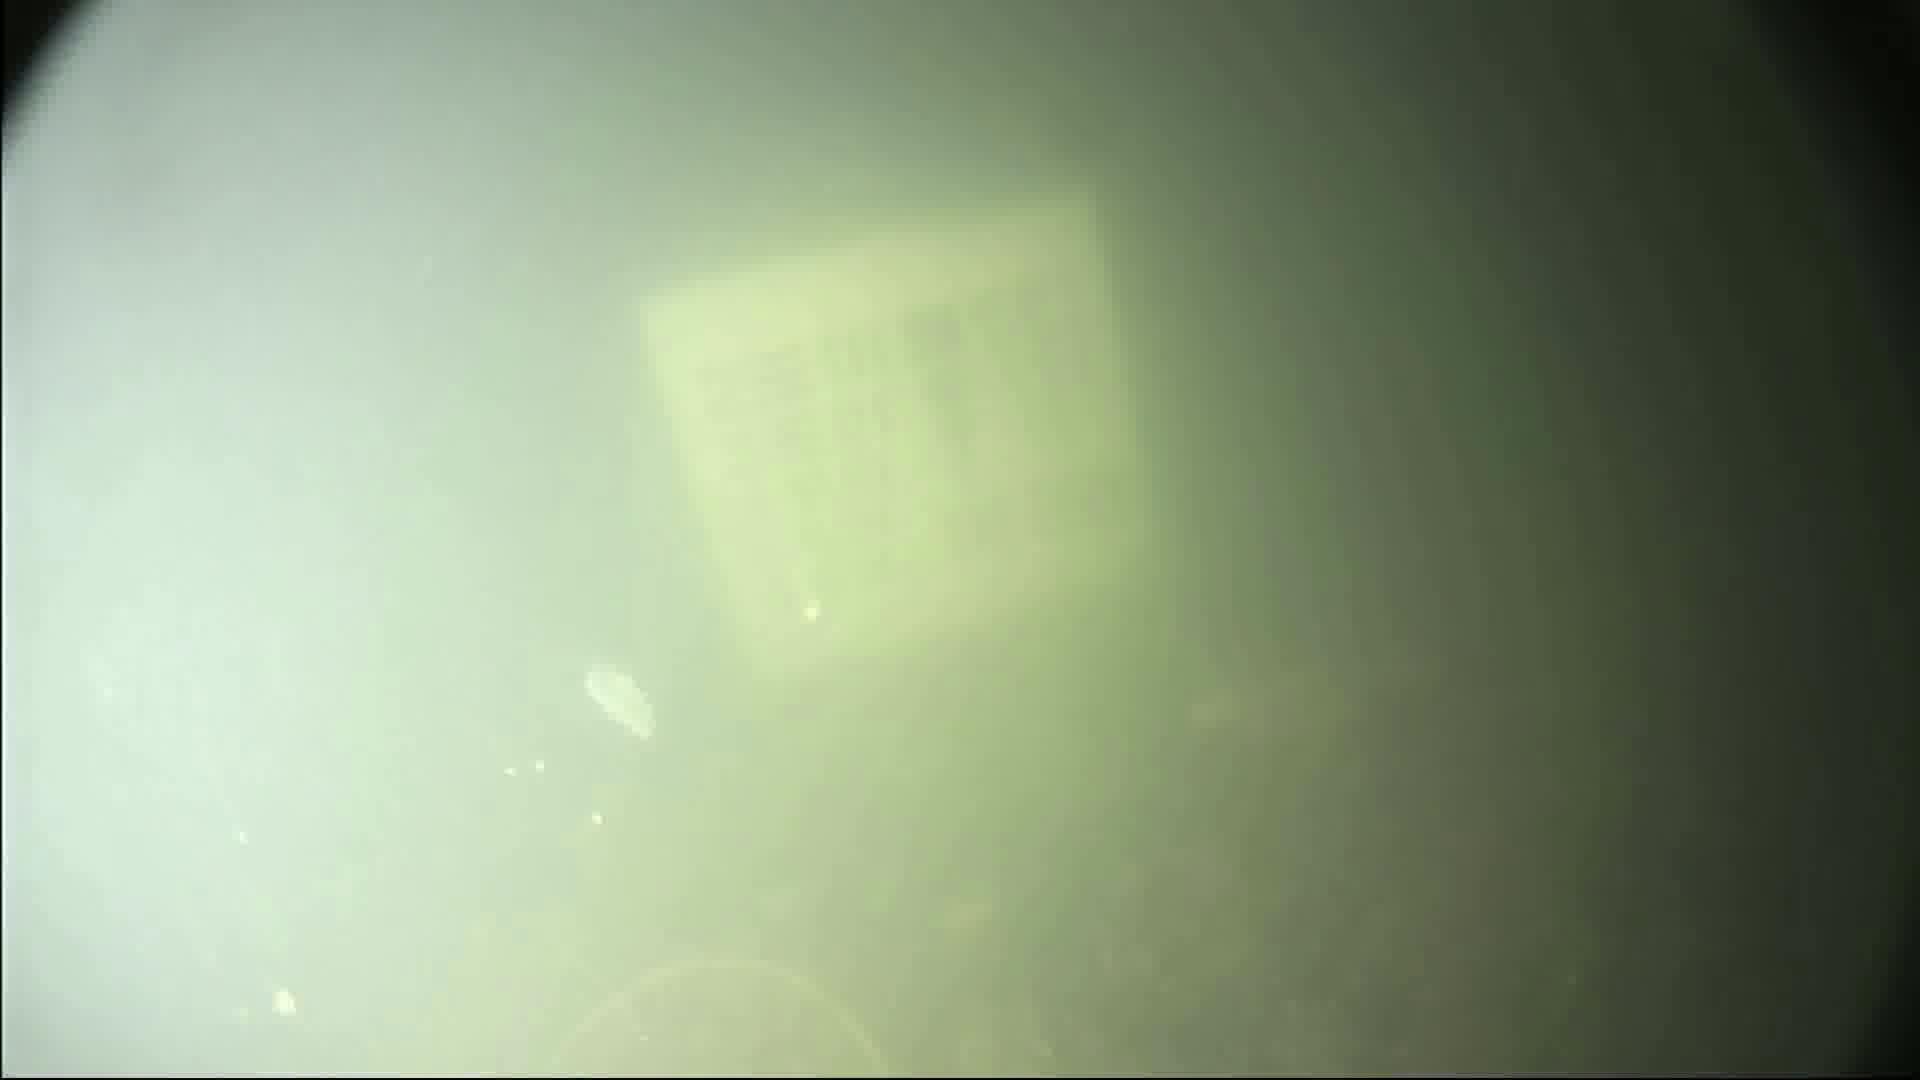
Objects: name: jellyfish